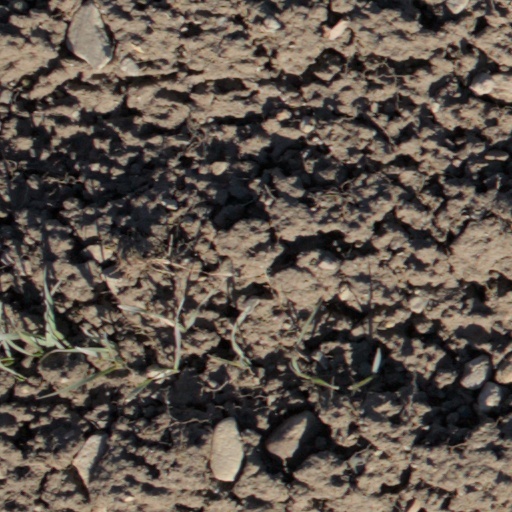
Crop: wheat